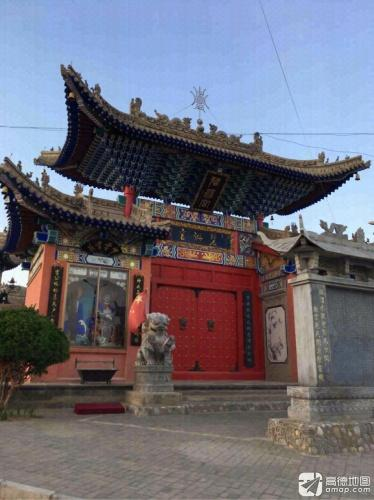
地标名称：陇西碧游宫
所在城市：定西市·陇西县